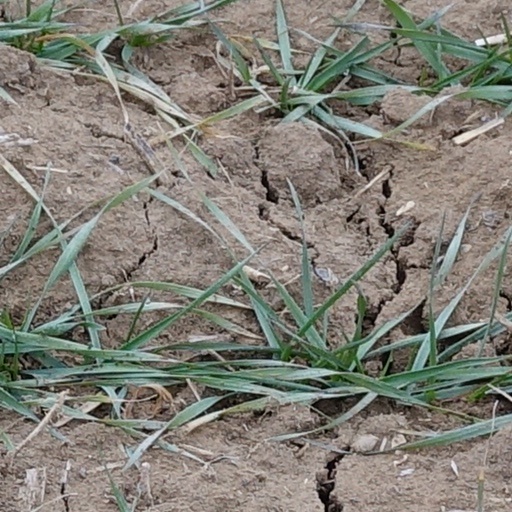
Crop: wheat